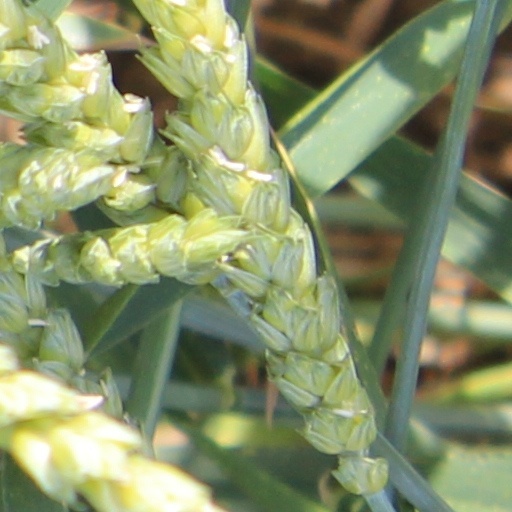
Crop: wheat